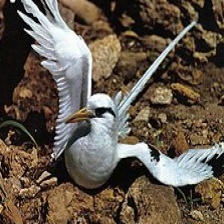
Species: WHITE TAILED TROPIC
Scientific name: PHAETHON LEPTURUS